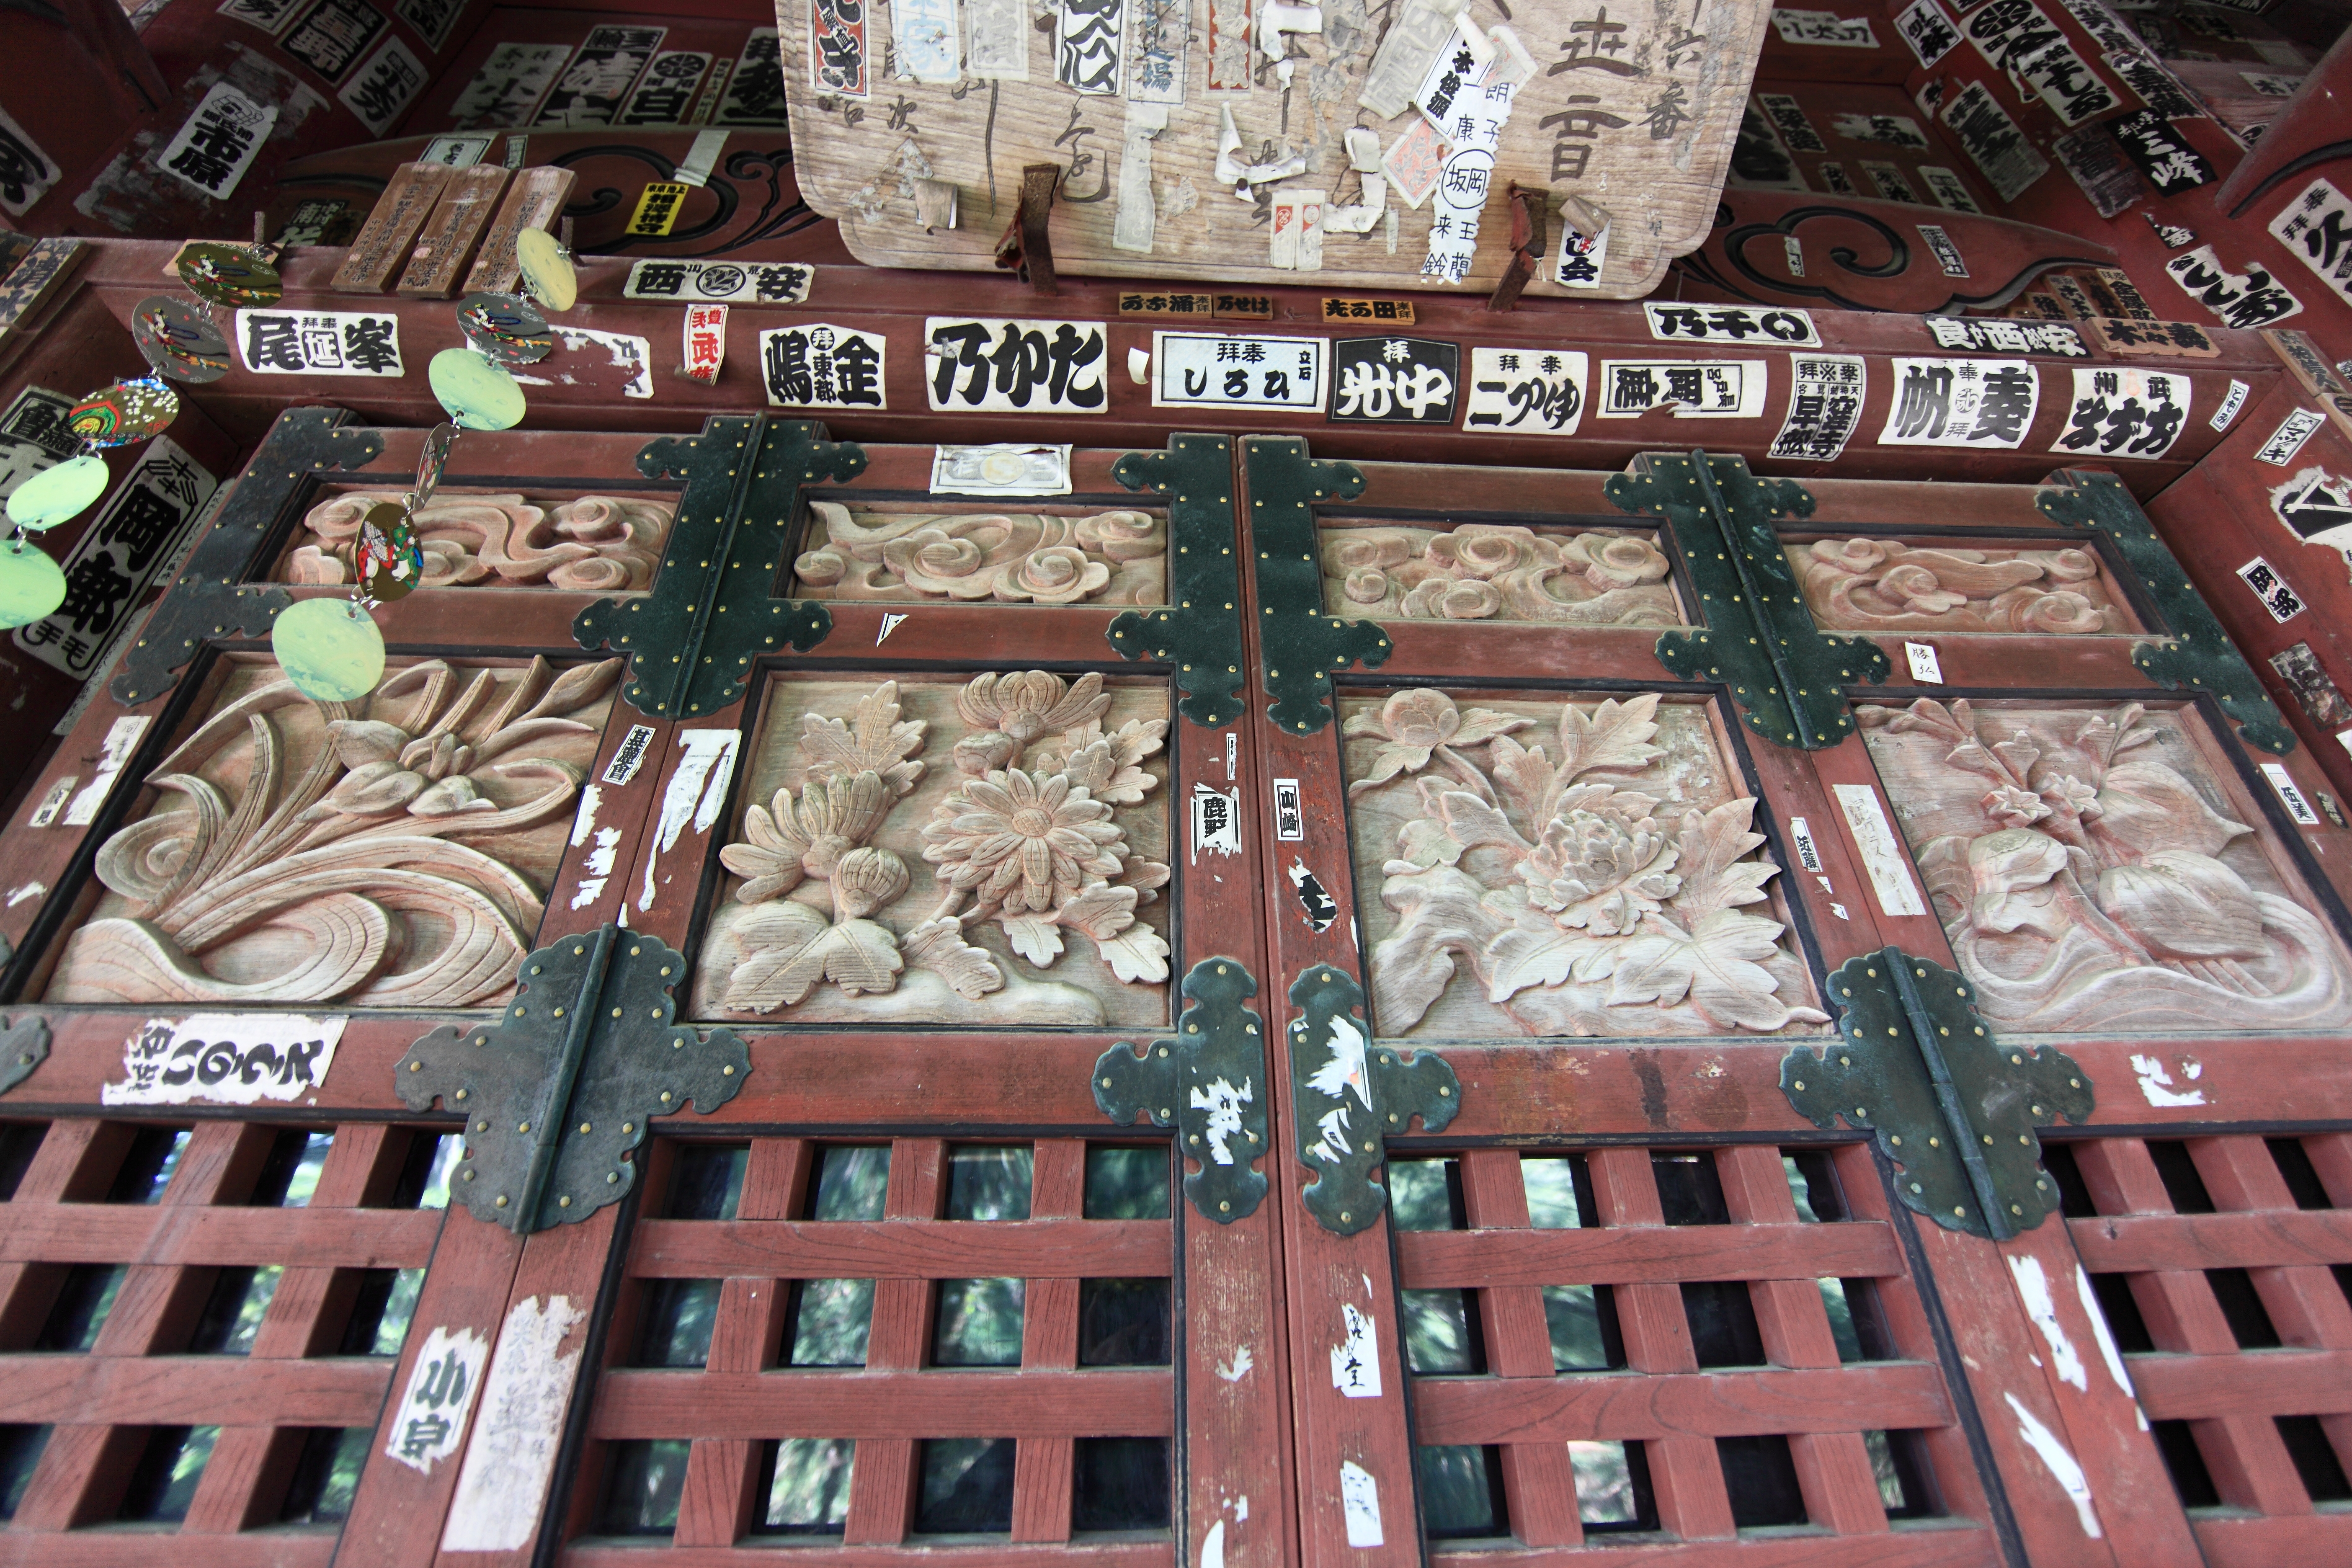
architecture, building, high, landmark, facade, exterior, place of worship, religious, design, temple, japanese, 5d, style, hires, markii, traditional, hi, res, resolution, saitama, chichibu, enyuuji, iwaidoh, metropolis